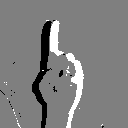
ASL letter: z